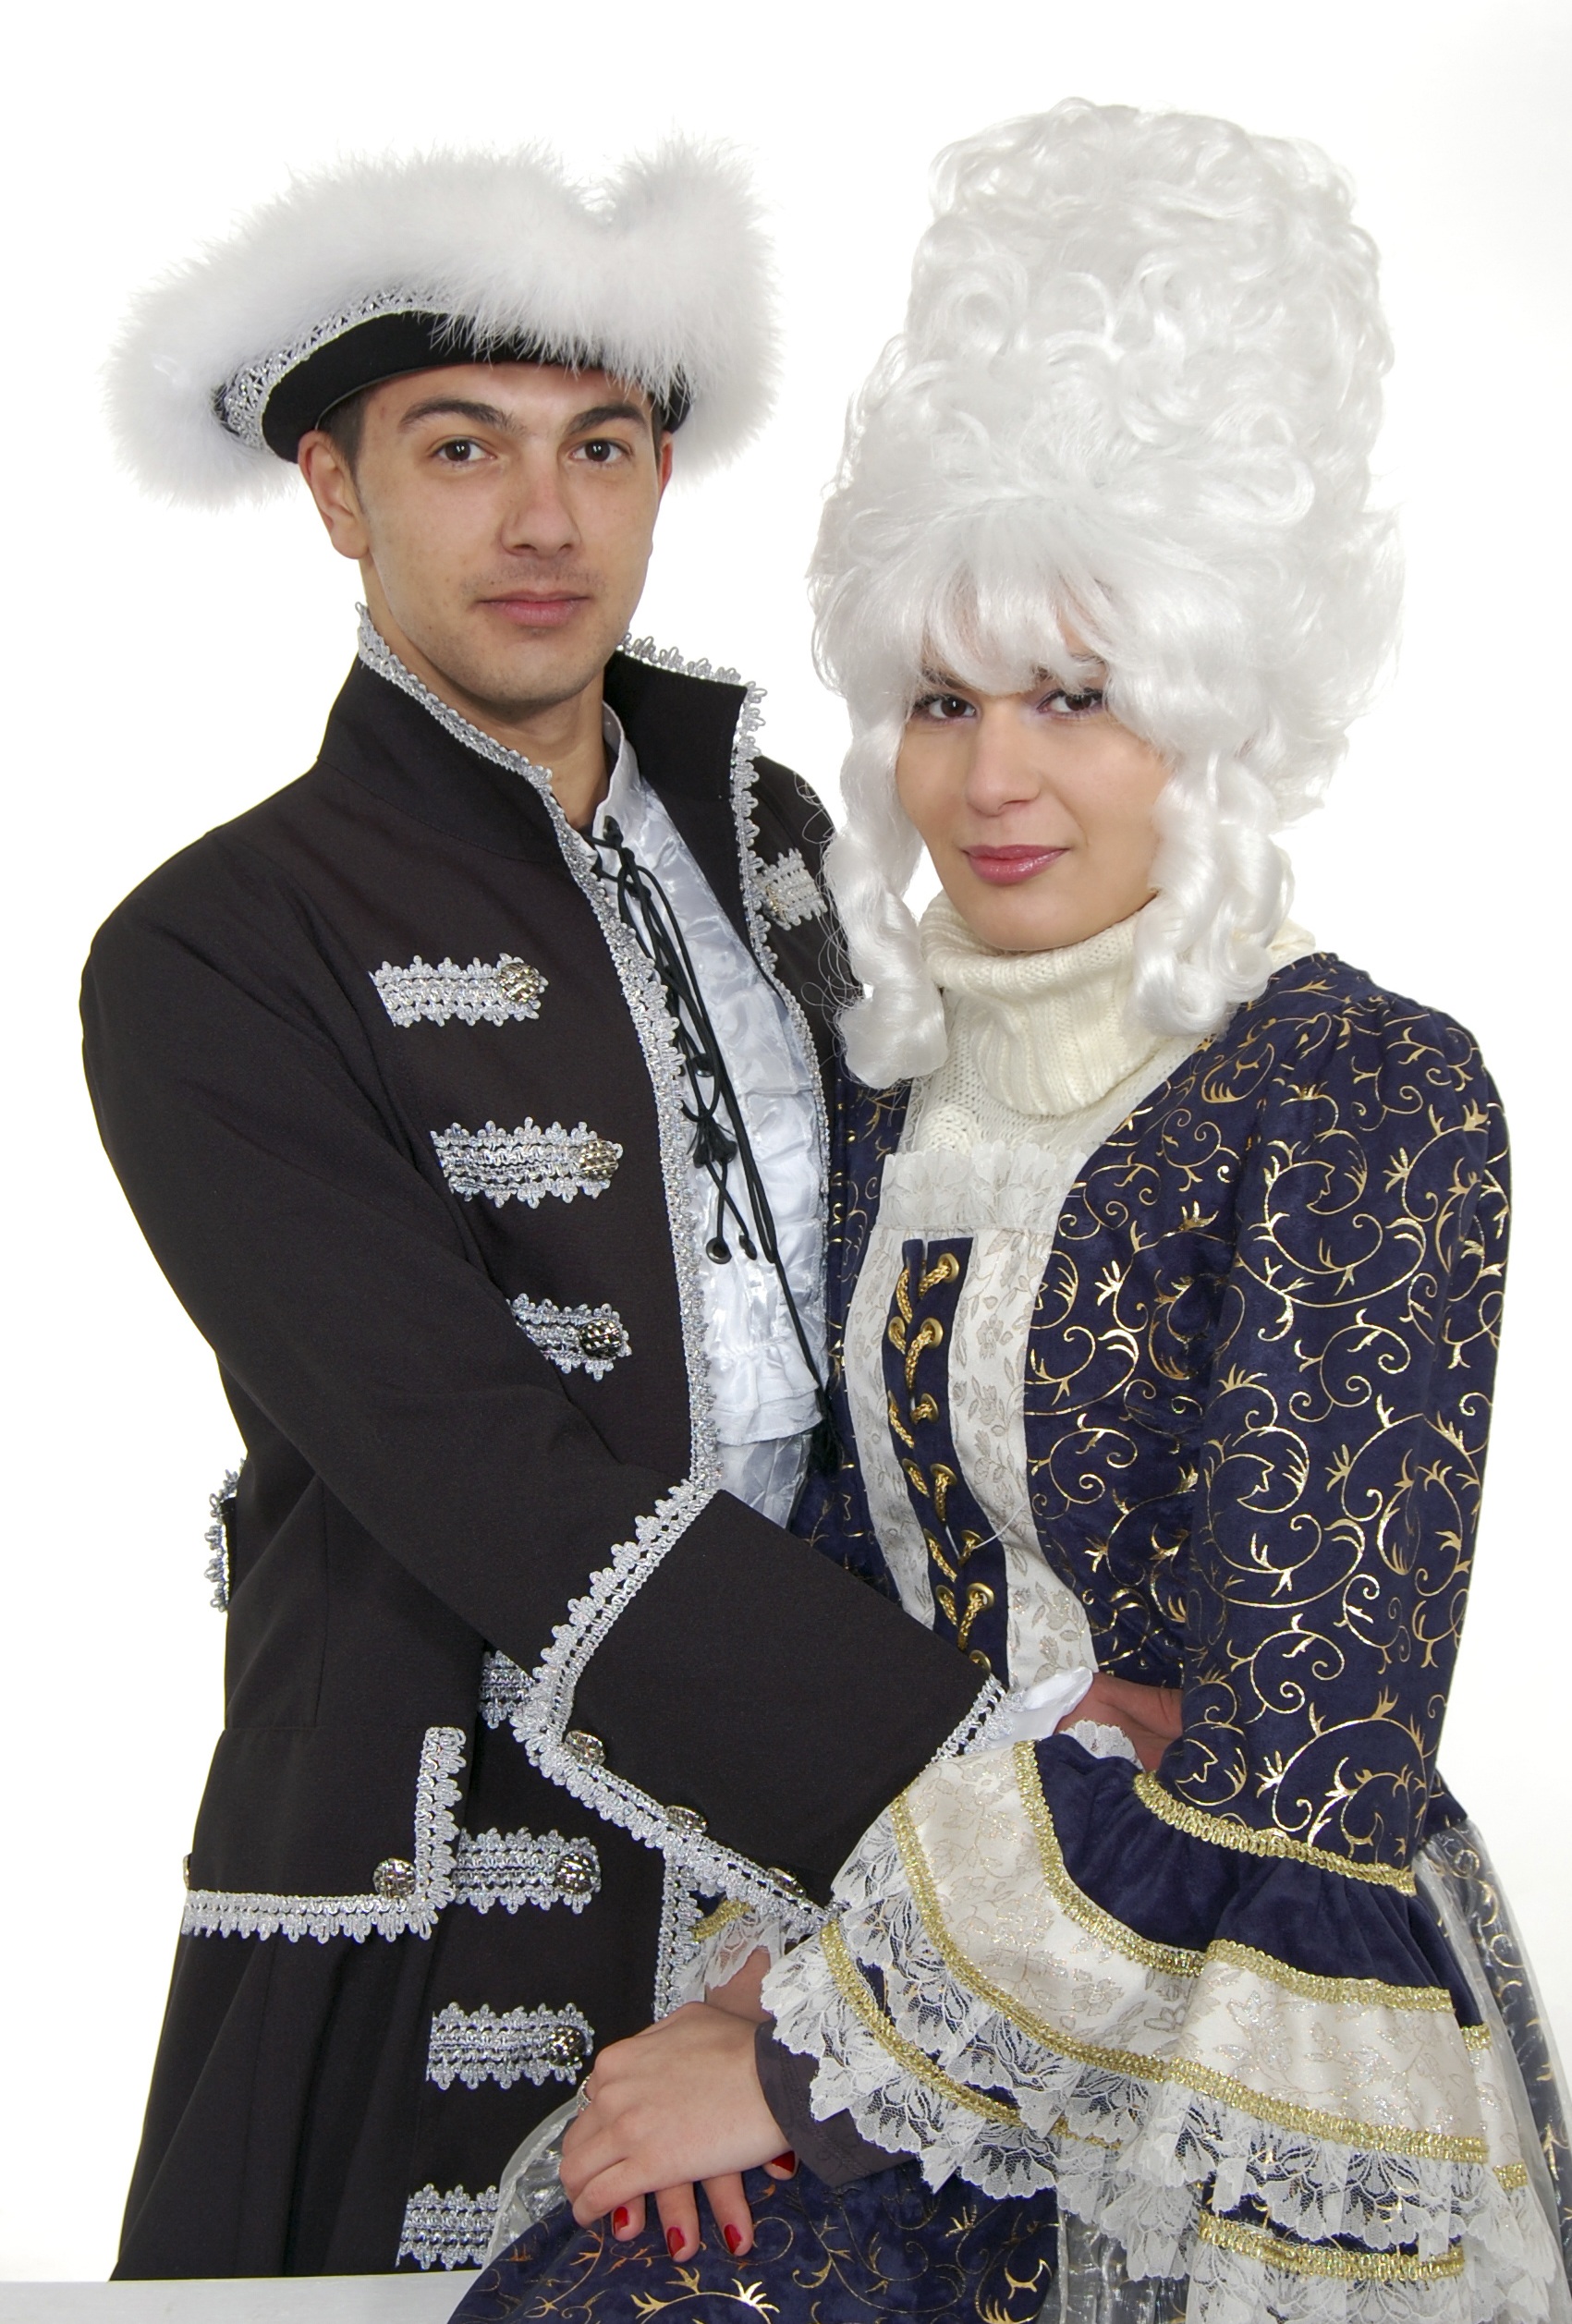
person, people, vintage, love, couple, romance, clothing, together, holding, outerwear, hug, wife, happiness, costume, valentines, husband, honeymoon